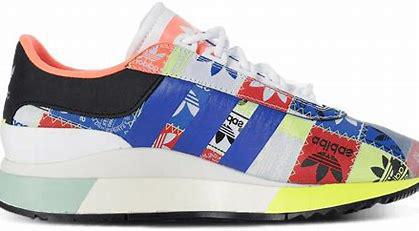
Brand: Adidas
Model: SL Andridge